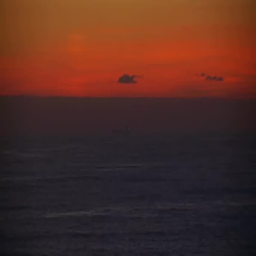
transatlantic approach the port morning with reddish sky